The Asylum

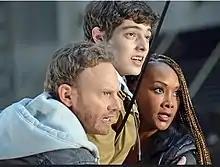
"Sharknado 2: The Second One" actors Ian Ziering, Dante Palminteri, and Vivica A. Fox

The Asylum is not affiliated with any industry trade unions other than the SAG-AFTRA. This means their employees will sometimes work up to 22 hours a day. Whereas most major studios shoot one page from the script a day, The Asylum shoots around 10 to 12 pages a day. Due to the demanding work schedule, The Asylum often hires filmmakers with several years of experience. Around $150,000 of a film's budget is allocated to hiring lesser known actors that would appeal to specific audiences. For example, Rimawi notes that former "Baywatch" actors like David Chokachi are popular among European audiences. In an interview with "Grantland", Latt stated, "We know not to go after Johnny Depp. But we'll go after Johnny Depp's cousin. That's fair game." Rimawi further added, "I'm guessing that many of our main actors do this because they have bills to pay, and they want to be in and out as inconspicuously as possible. But the repeat guys have made their peace with what they're doing."